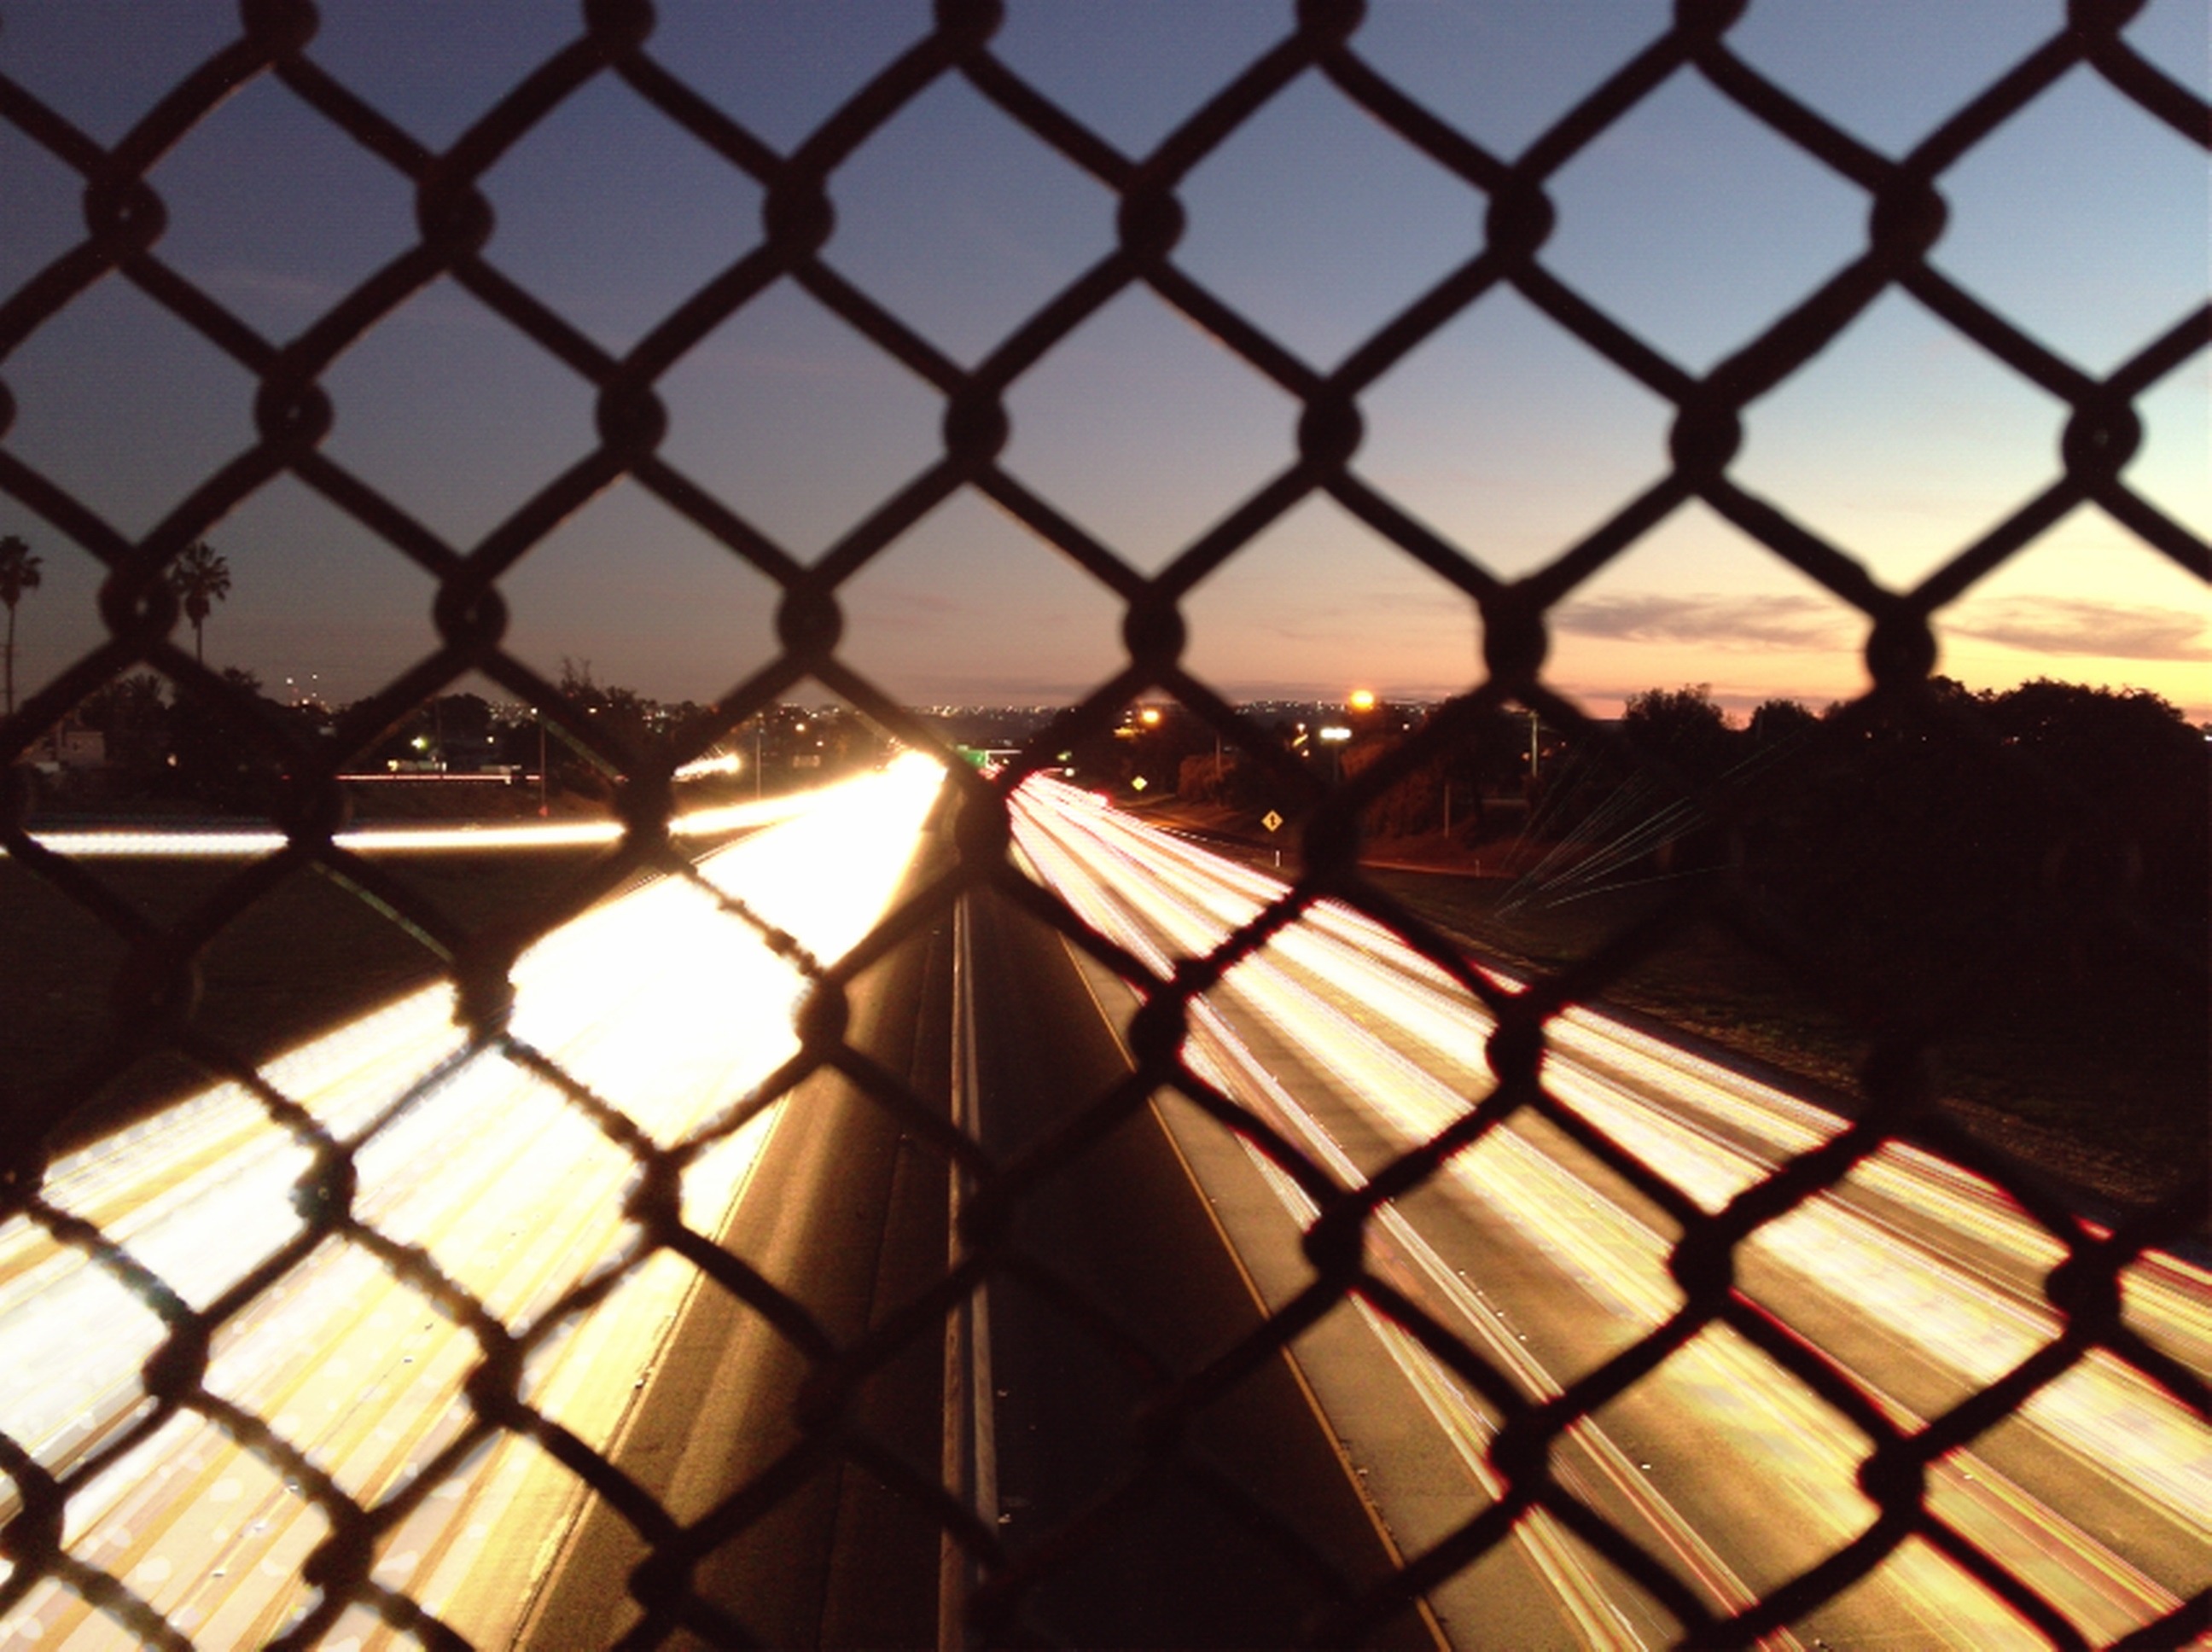
light, traffic, sunlight, highway, freeway, reflection, color, shadow, lighting, long exposure, design, cars, symmetry, shape, screenshot, night lights, head lights